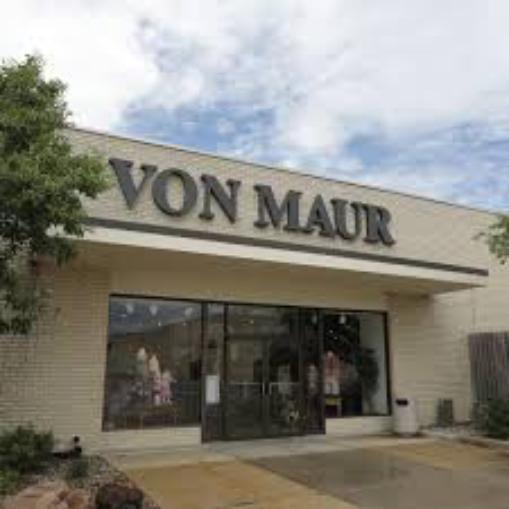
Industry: Others